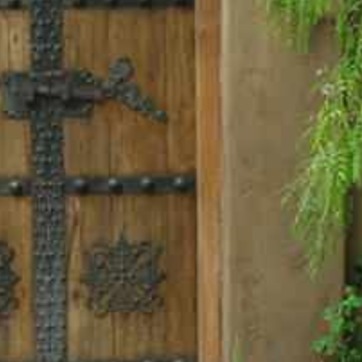
Material: metal